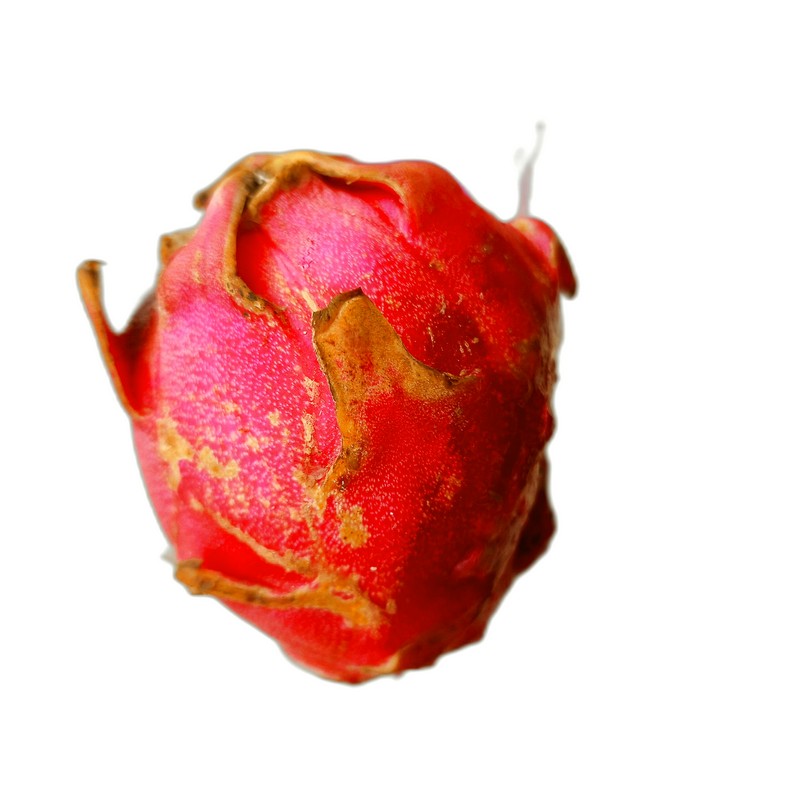
Label: Defect Dragon Fruit